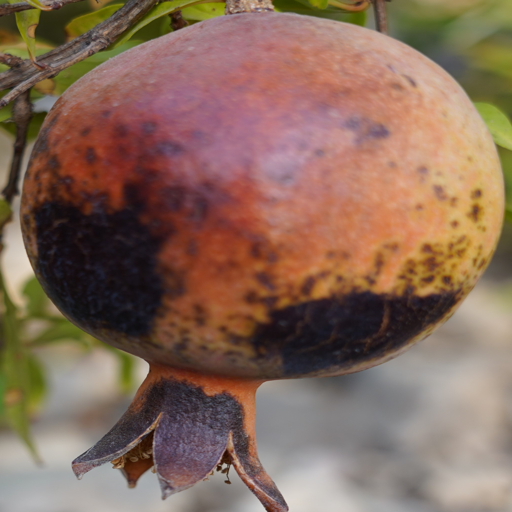
Label: Colletotrichum spp